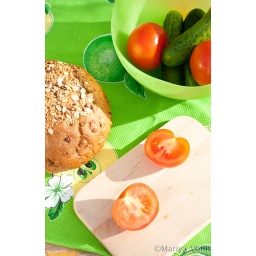
Bread, vegetables on the cutting board over the green colorful napkin